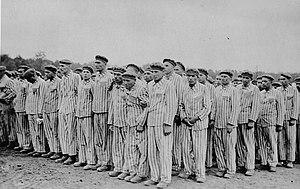
L'Appellplatz, parfois orthographié Appelplatz, est un terme allemand issu de la Lagersprache qui désigne la « place d'appel » dans les camps de concentration nazis. L'appel des déportés dure chaque jour pendant des heures et entraîne la mort des plus affaiblis.